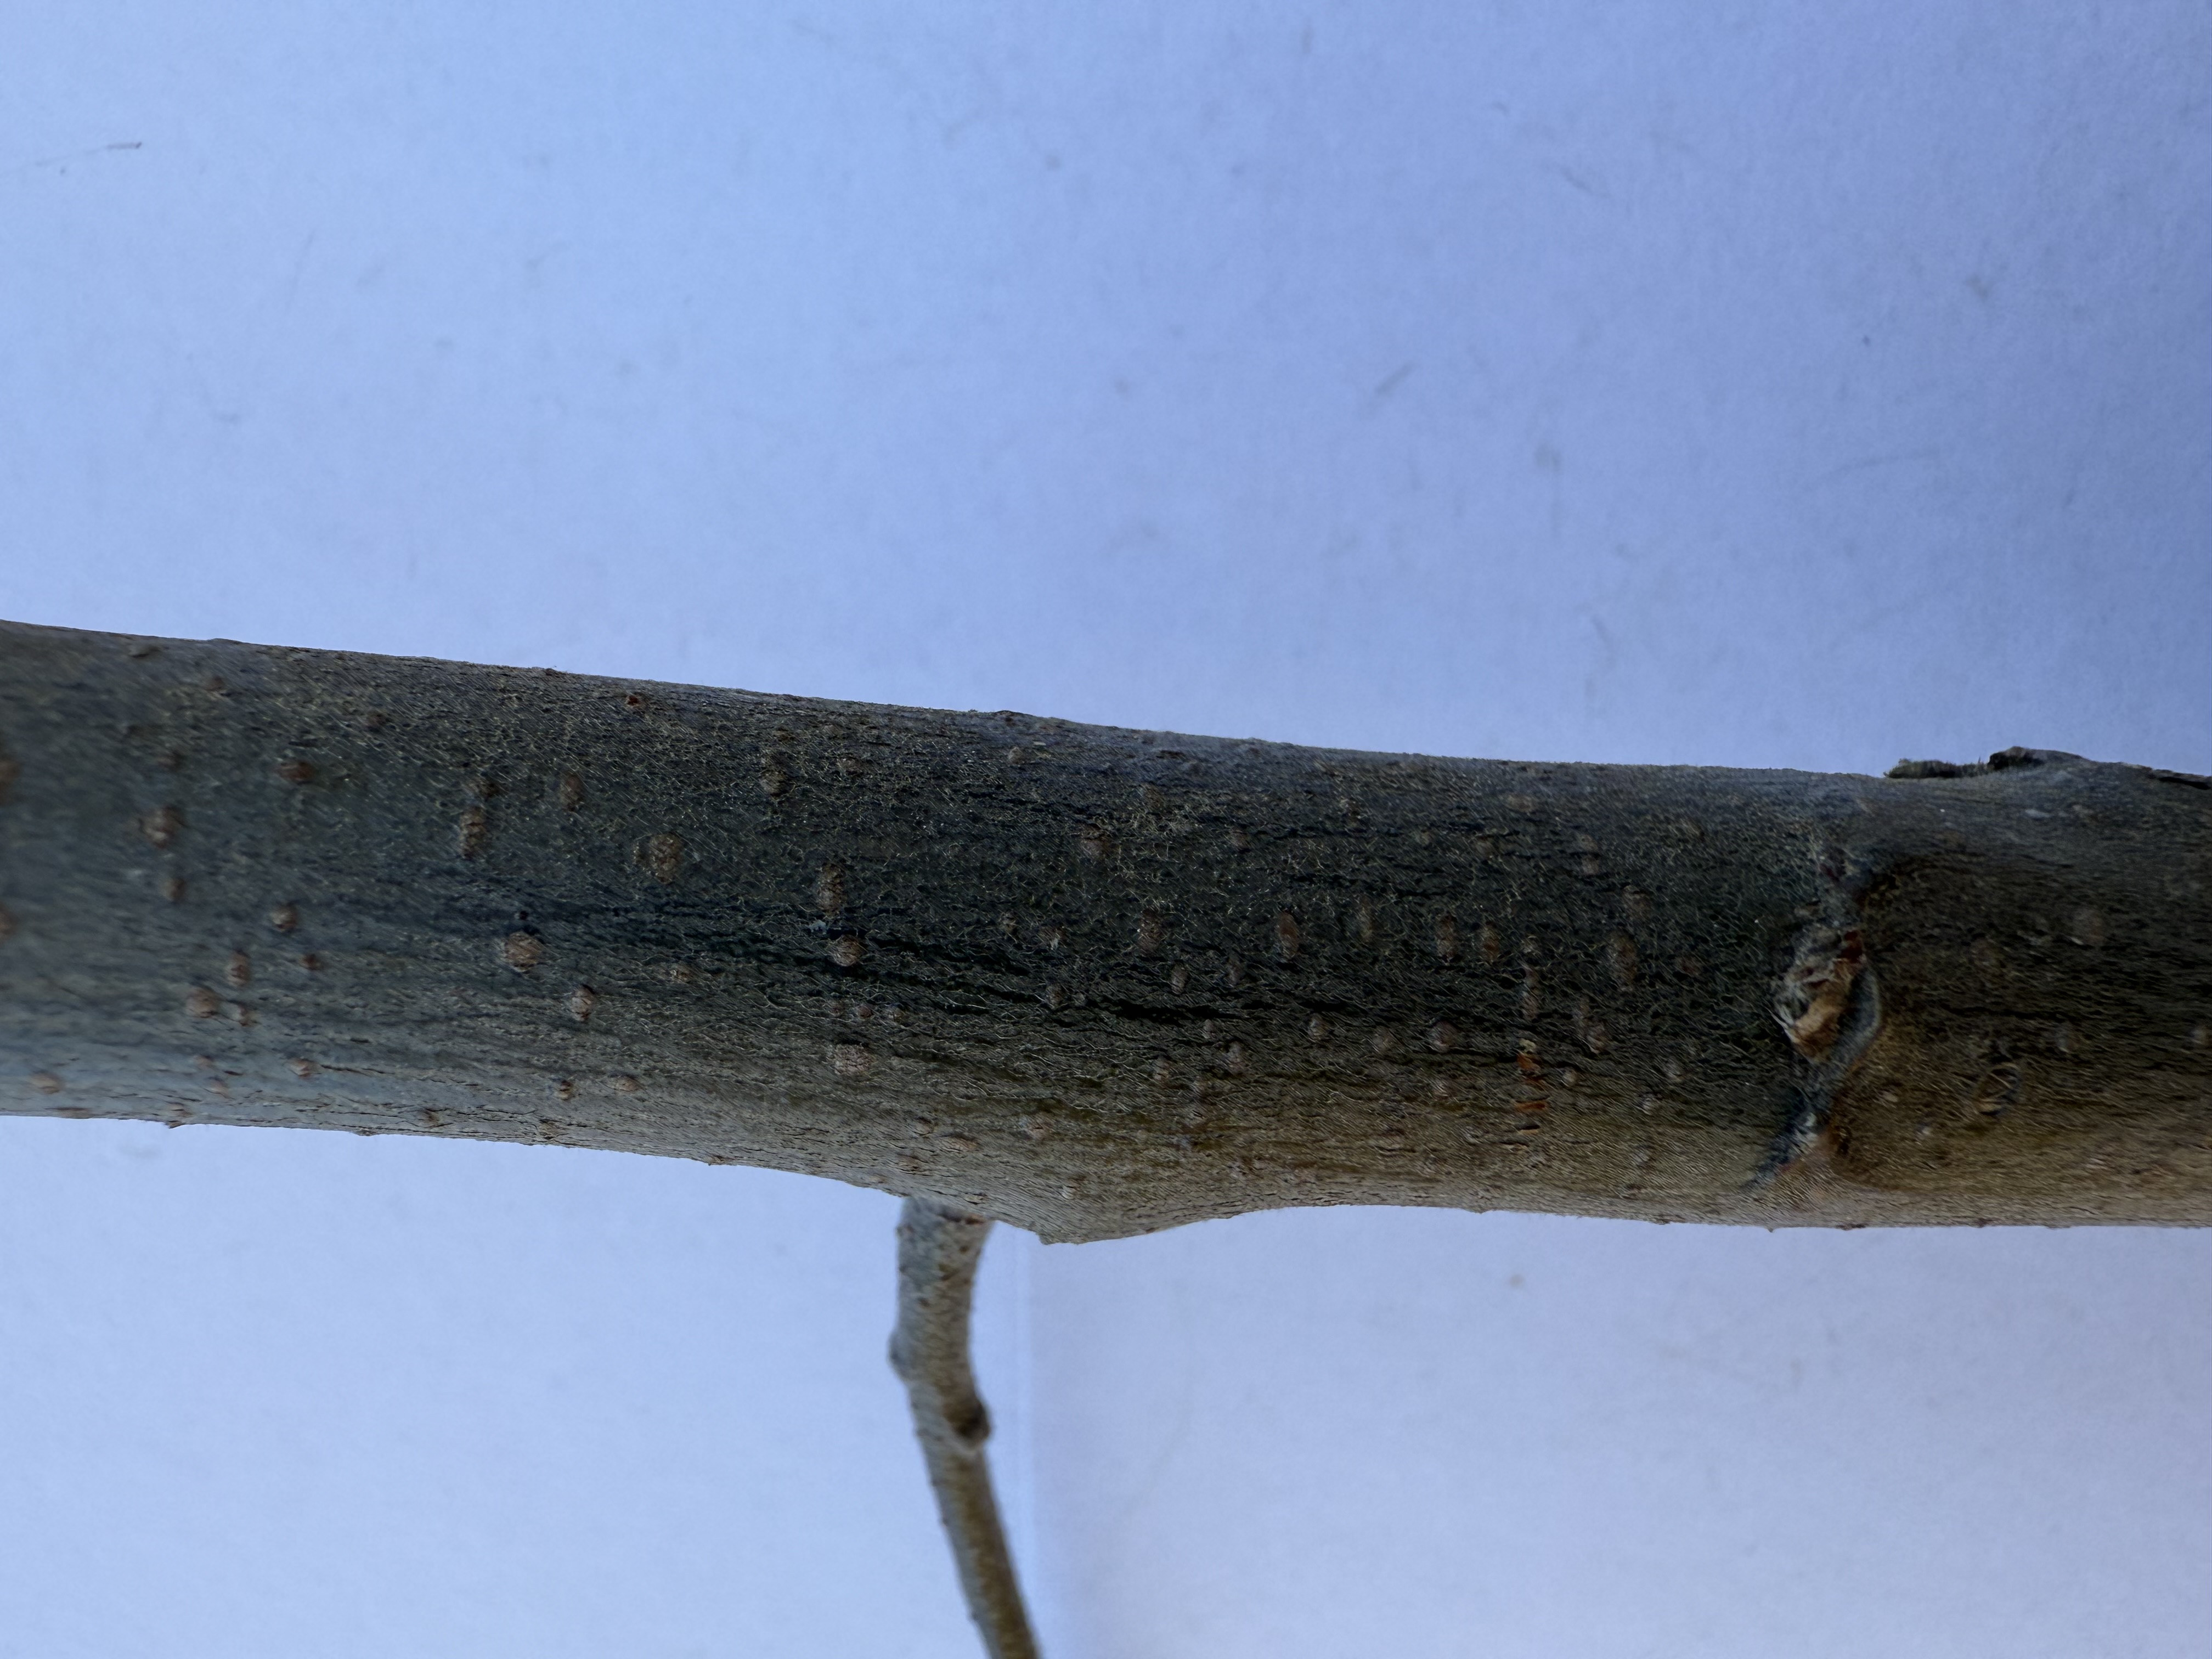
Variety: Esme Quince